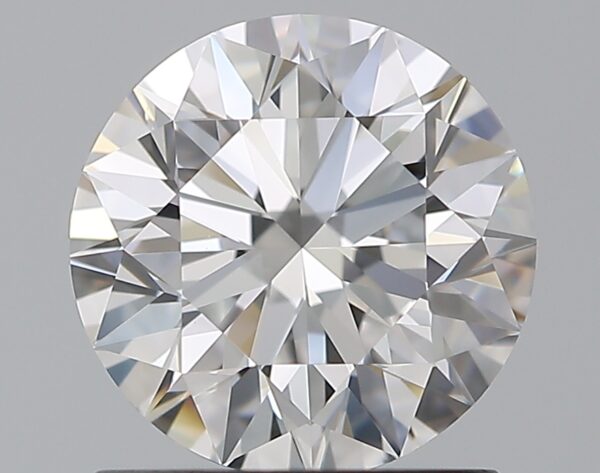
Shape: round
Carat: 1.2
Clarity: VVS2
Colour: D
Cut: EX
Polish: EX
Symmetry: EX
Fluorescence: F
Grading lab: GIA
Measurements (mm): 6.74 x 6.79 x 4.23